John Jebb (bishop)

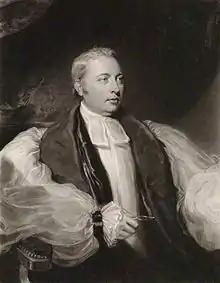
Bishop Jebb.

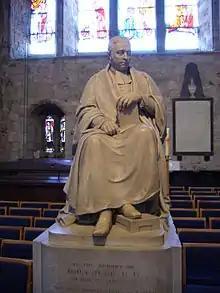
Statue of Bishop Jebb in St Mary's Cathedral, Limerick by Edward Hodges Baily

John Jebb (7 September 1775 – 9 December 1833) was an Irish churchman and writer.